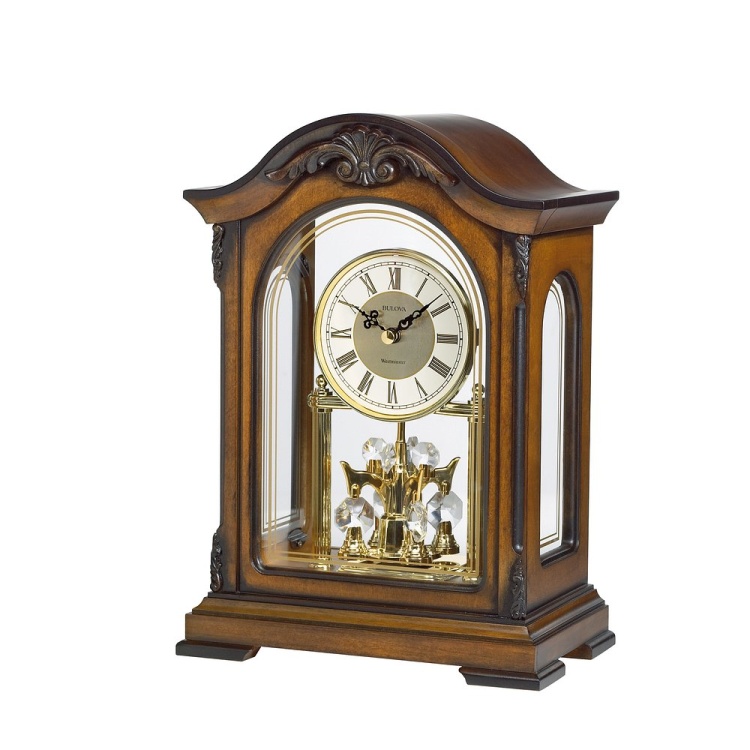
Bulova  Strike and Chime   Mantle Clock
Solid wood case, Old World walnut finish. Decorative carved accents. Metal dial. Decorative screened glass front and side panels. Revolving pendulum with crystaline elements. Westminster melody on the hour. Volume control.
Brand: Bulova
Category: Home & Garden > Decor > Clocks > Desk & Shelf Clocks > Shelf Clocks